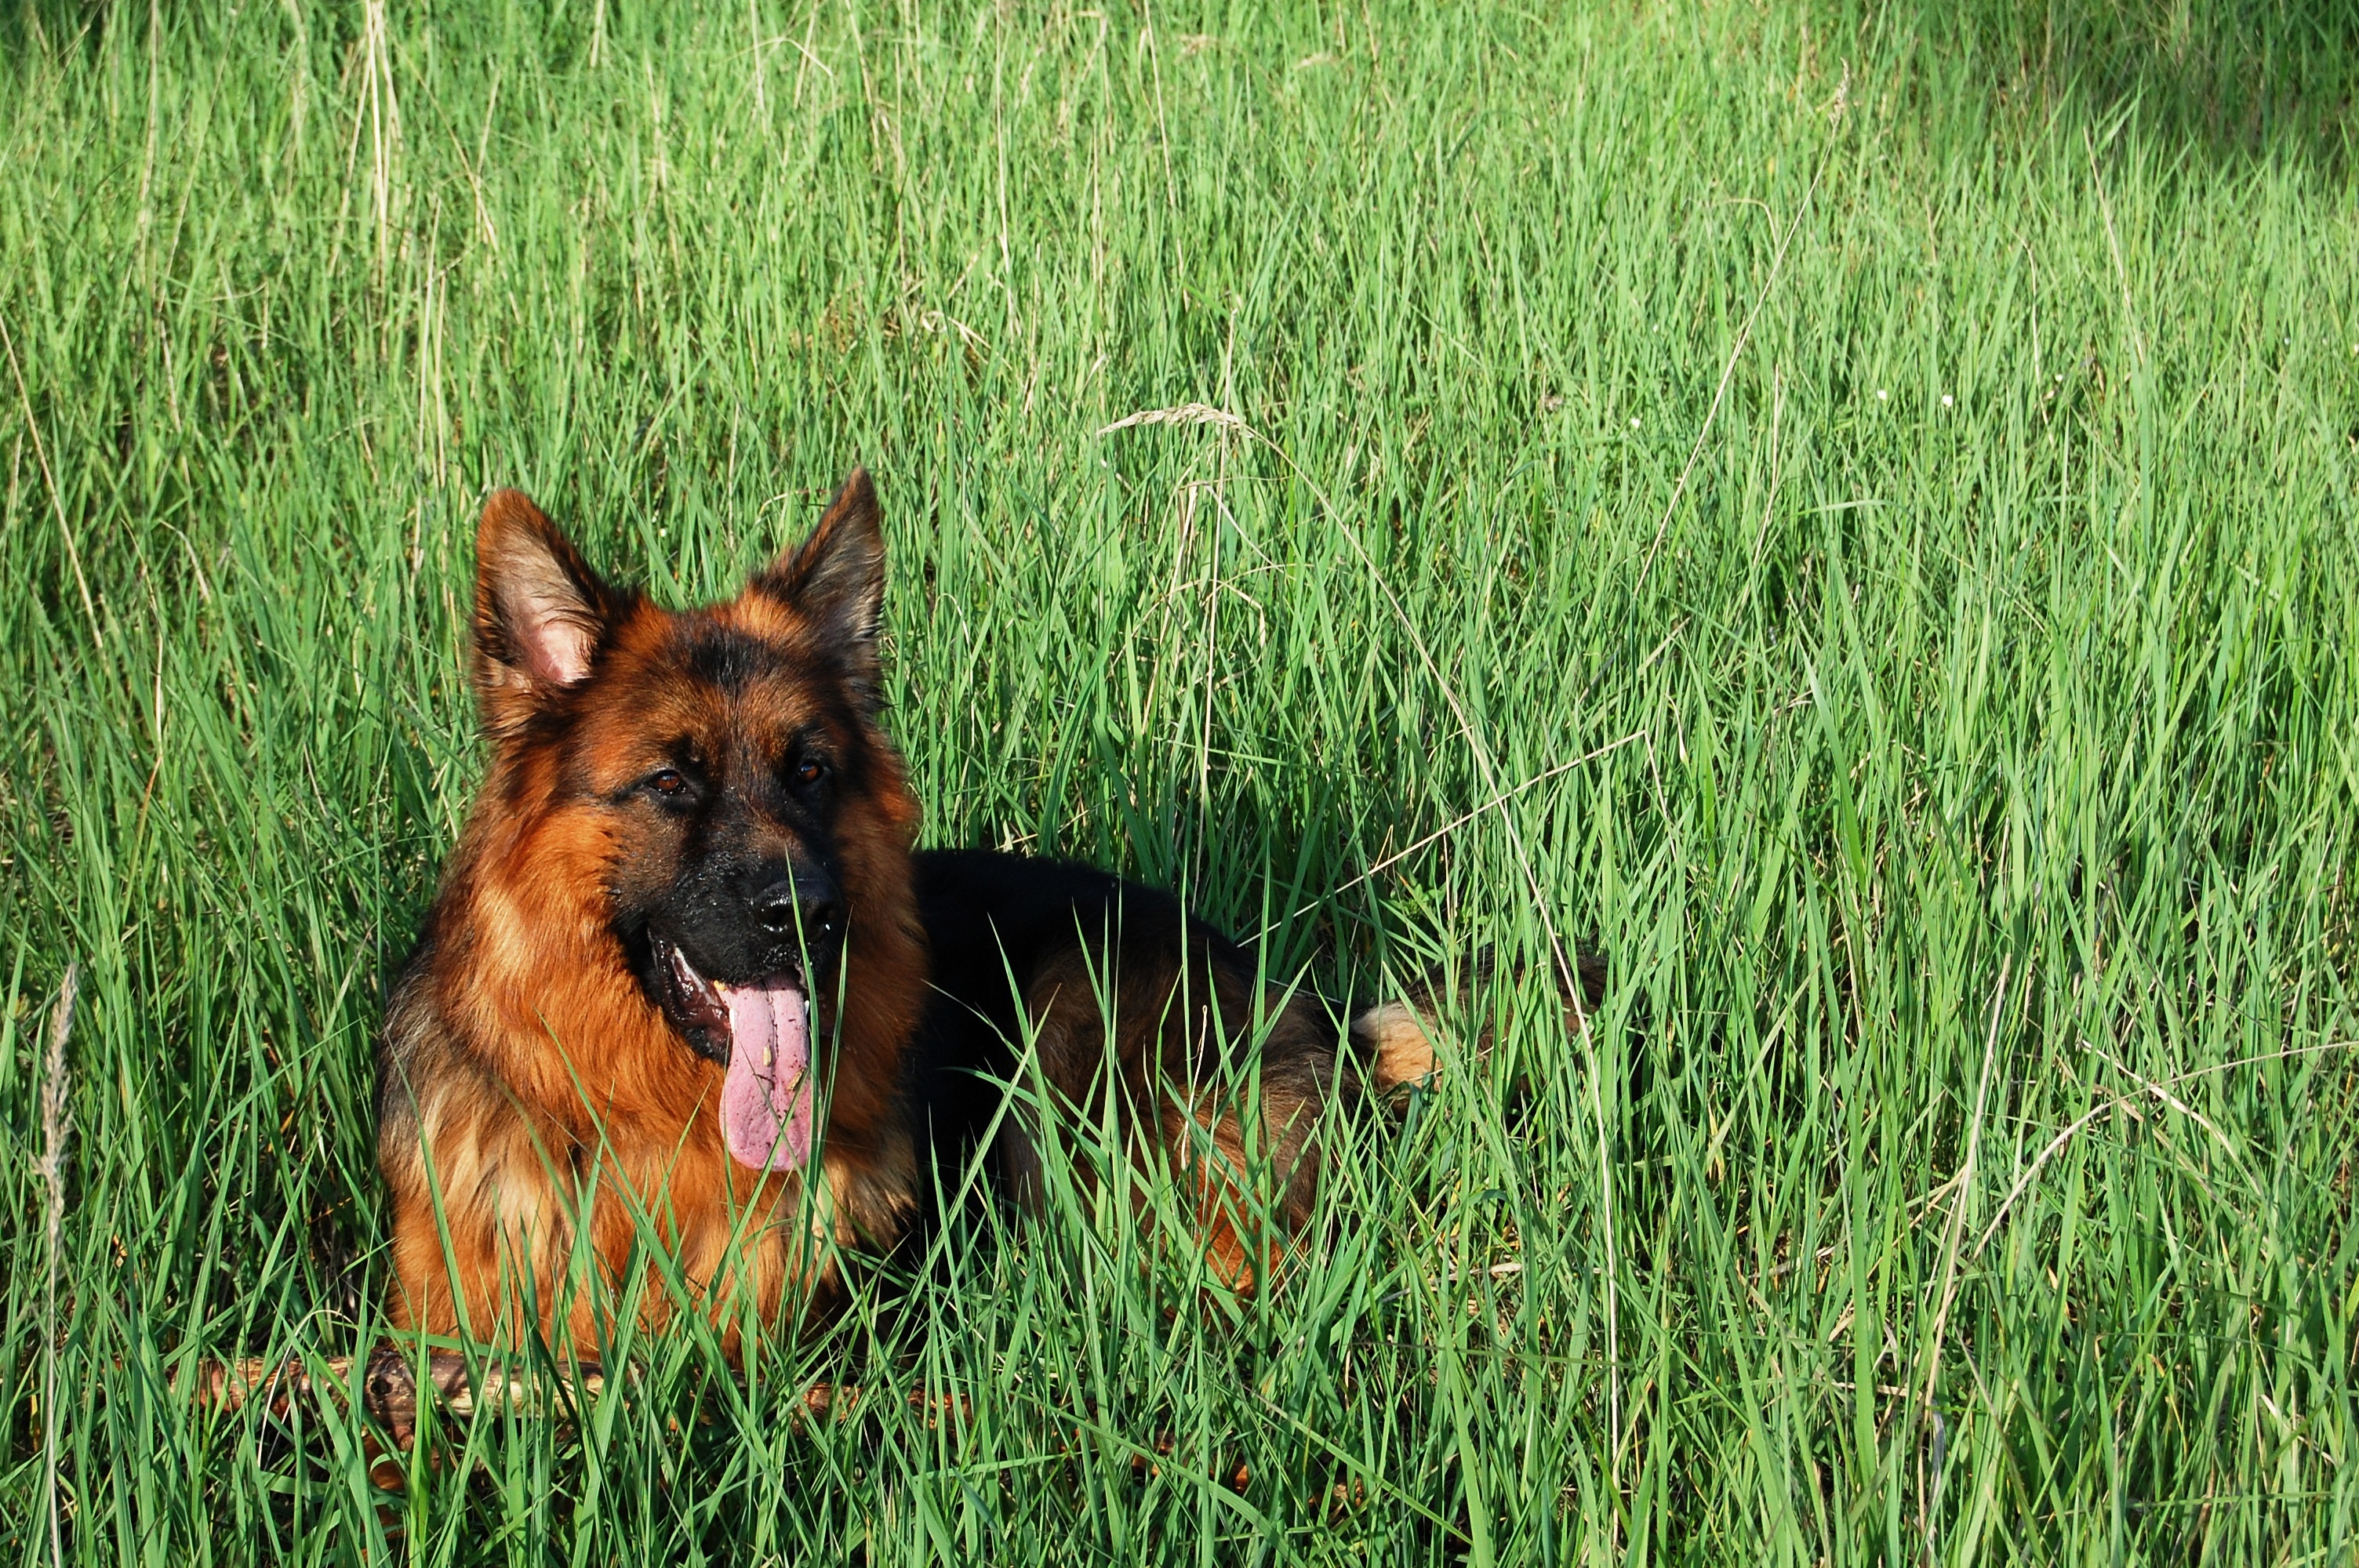
grass, lawn, meadow, prairie, dog, wildlife, pasture, mammal, fauna, friend, german shepherd, grassland, vertebrate, lie, language, long haired, grass family, dog like mammal